Korfball Federation of Armenia

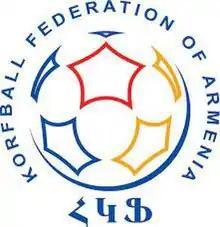
Korfball Federation of Armenia logo

The Korfball Federation of Armenia (KFA), is the regulating body of korfball in Armenia, governed by the Armenian Olympic Committee. The headquarters of the federation is located in Yerevan.